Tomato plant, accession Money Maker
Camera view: vertical (180 deg); turntable rotation: 60 degrees
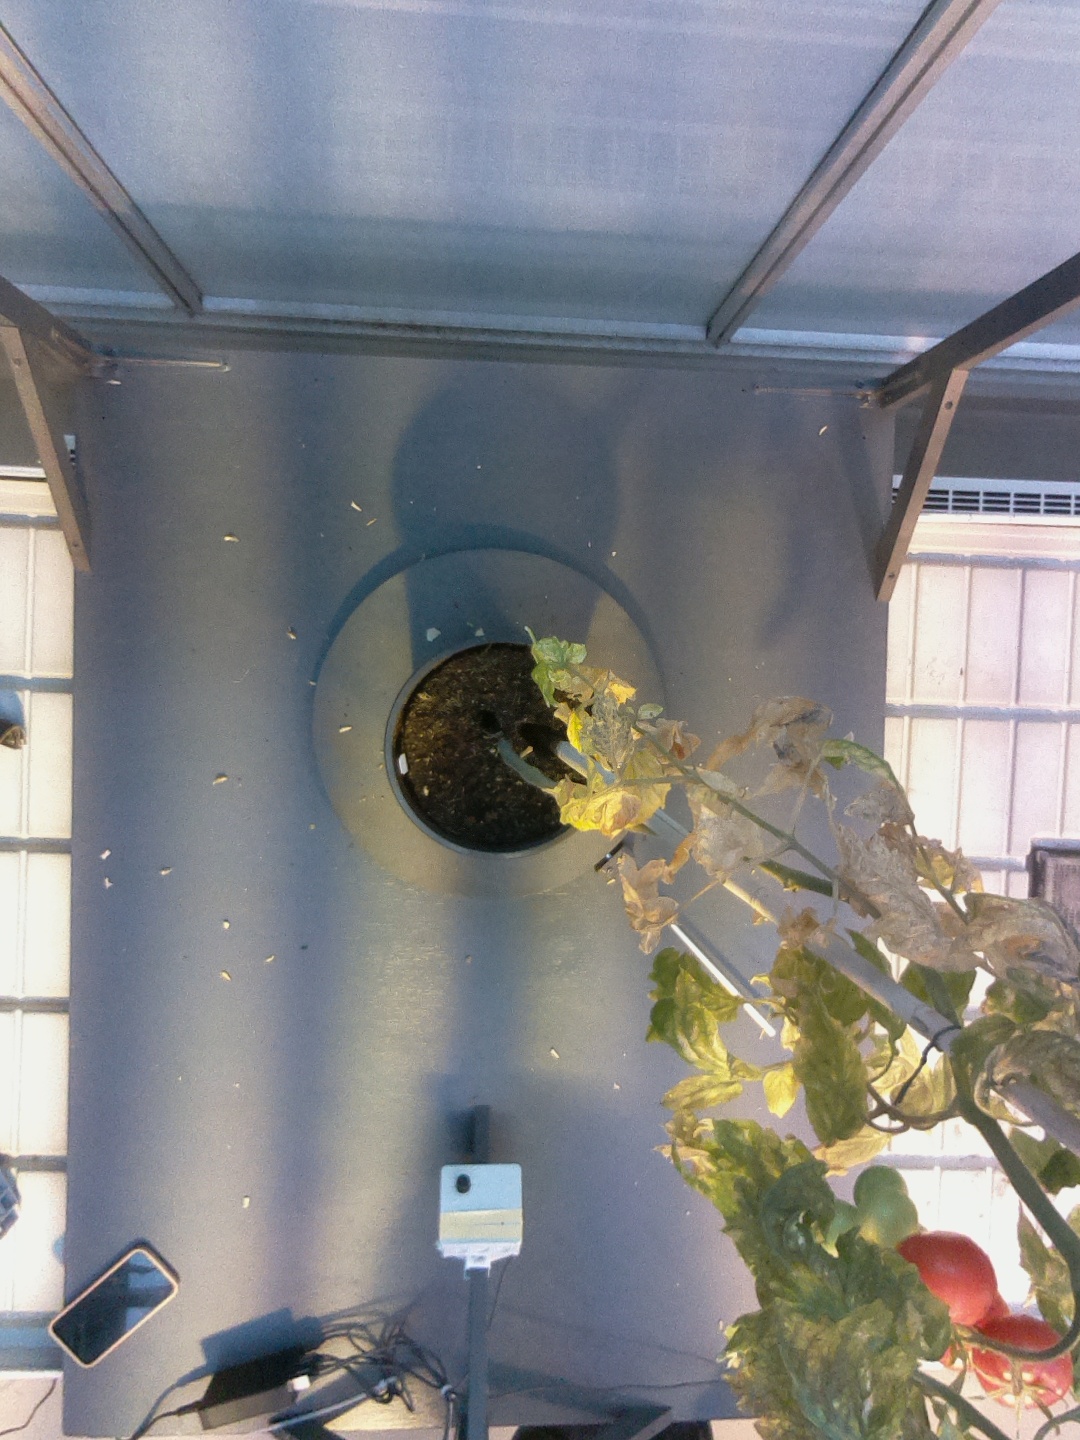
BBCH growth stage 83: 30%-40% of fruits show typical fully ripe color